Pavel Bure

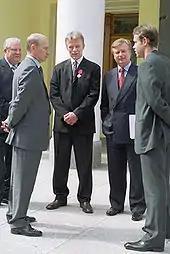
Russian President Vladimir Putin (second from left) speaks with Bure (far right) in August 2001.

Bure is known to have frequently played ice hockey with Russian president Vladimir Putin, but has denied having any political ambitions himself in an interview with a Swedish newspaper in 2019.